Exploration of Mars

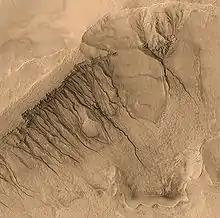
Gullies, similar to those formed on Earth, are visible on this image from "Mars Global Surveyor".

"Mars Pathfinder" was a U.S. spacecraft that landed a base station with a roving probe on Mars on July 4, 1997. It consisted of a lander and a small wheeled robotic rover named "Sojourner", which was the first rover to operate on the surface of Mars. In addition to scientific objectives, the Mars Pathfinder mission was also a "proof-of-concept" for various technologies, such as an airbag landing system and automated obstacle avoidance, both later exploited by the Mars Exploration Rovers.